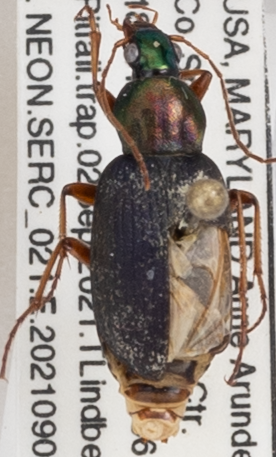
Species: Chlaenius tricolor tricolor
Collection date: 2021-09-02
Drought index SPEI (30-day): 1.69
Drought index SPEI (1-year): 1.69
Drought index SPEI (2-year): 1.69